British Naturism

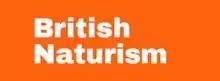

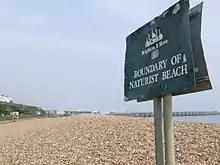
Duke's Mound beach in Brighton

British Naturism (until 2009, Central Council for British Naturism) is a members organisation with both individual and organisation members. It promotes naturism in the United Kingdom, and it is recognised by the International Naturist Federation as the official national naturist organisation in that country.